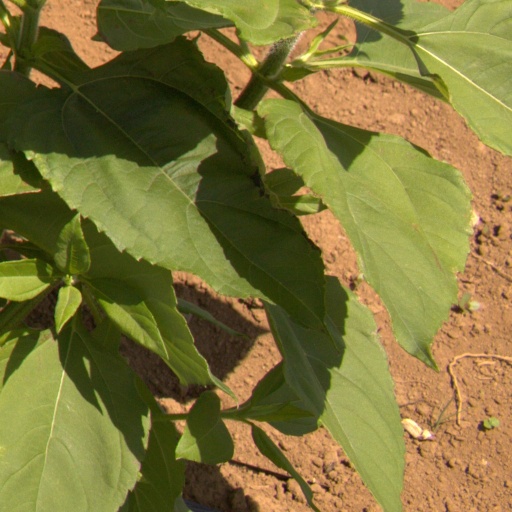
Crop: Jerusalem artichoke